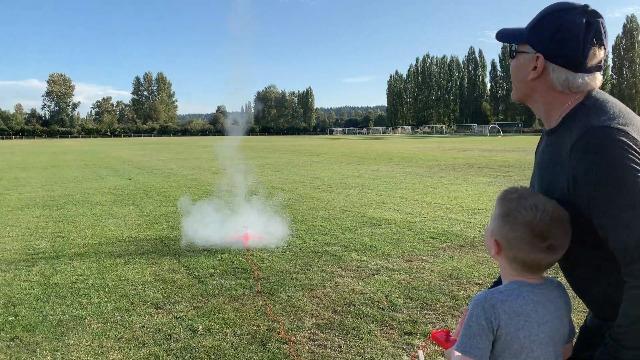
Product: Estes Alpha III Rocket Launch Set
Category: Toys & Games | Hobbies | Rockets | Model Rockets
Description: SKILL LEVEL: The Alpha III is an easy-to-assemble, Beginner level rocket with pre-colored parts.
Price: $31.50